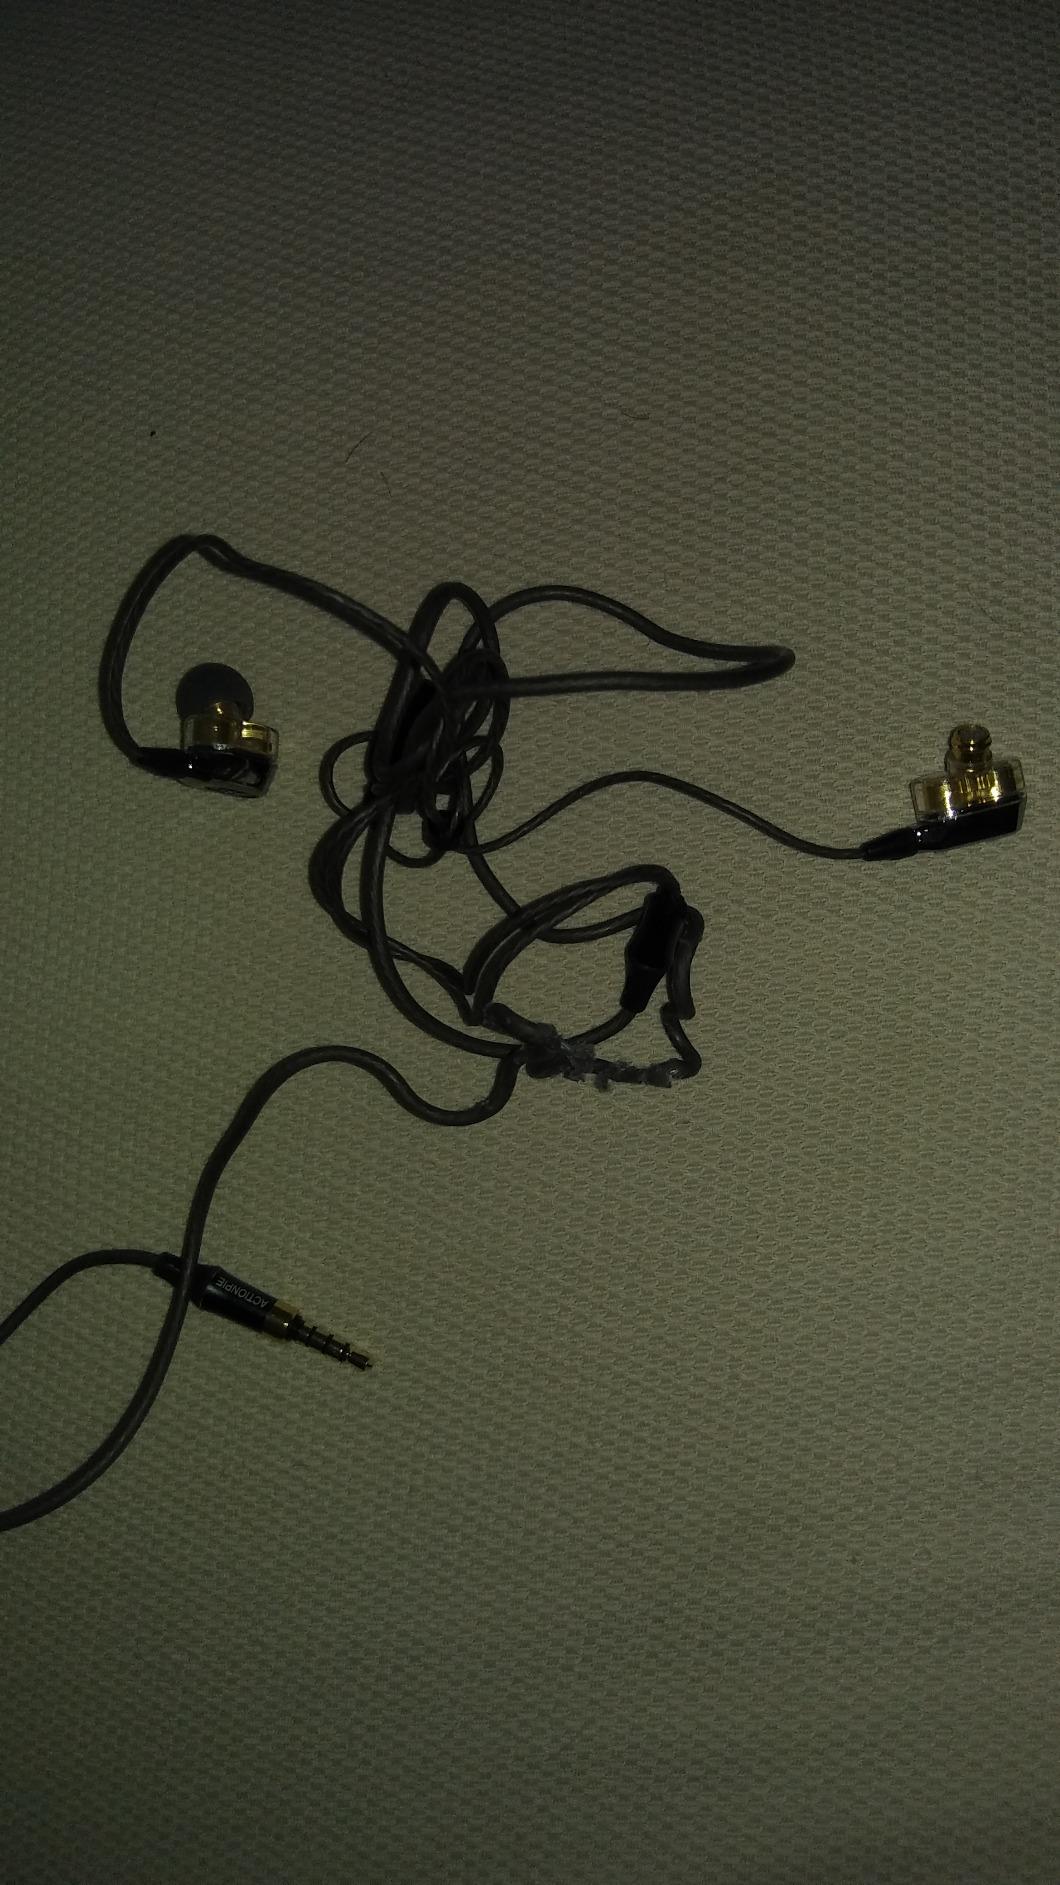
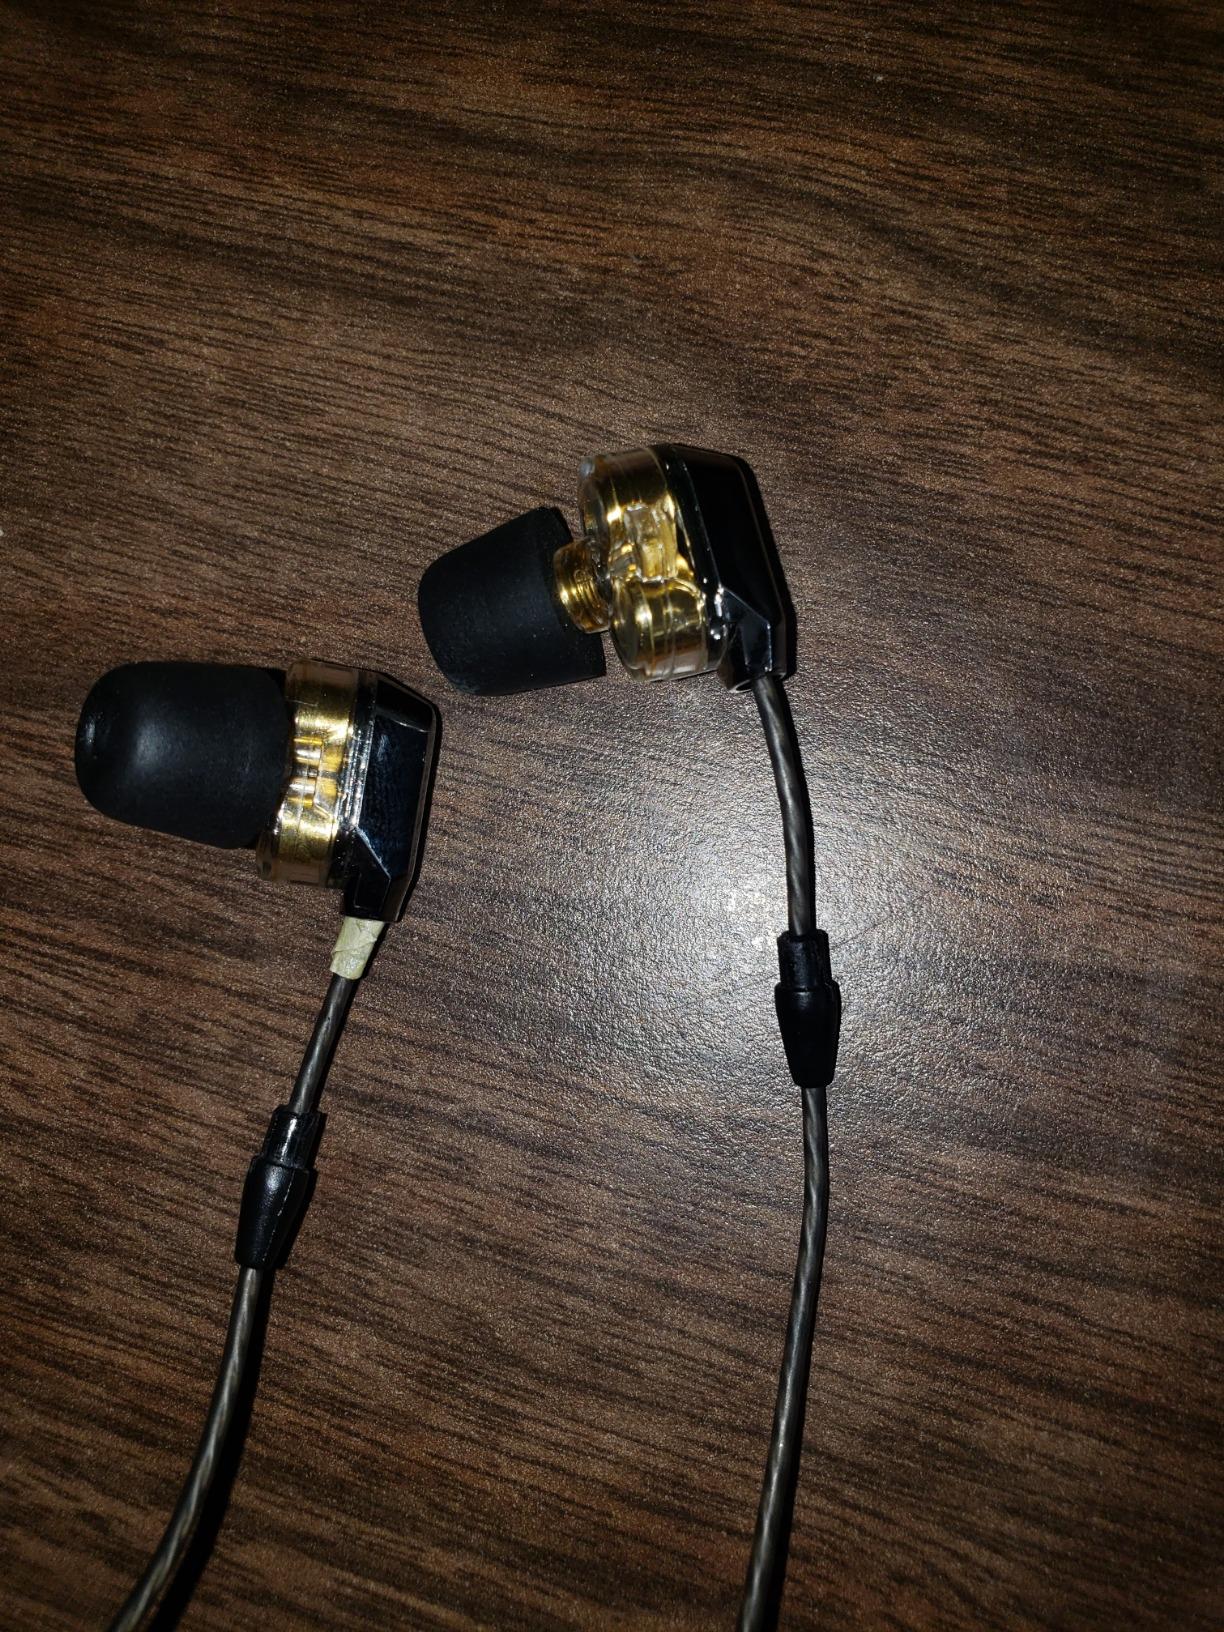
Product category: headphones
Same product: yes